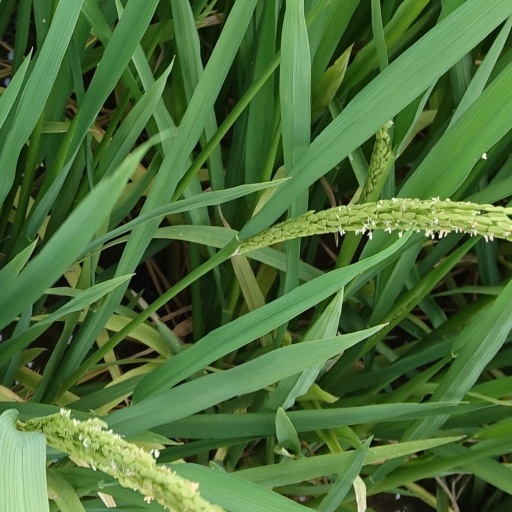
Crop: rice